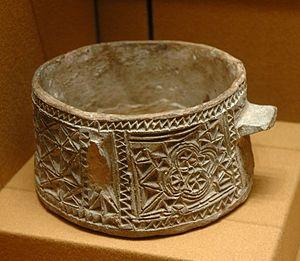
Pot, œuvre abasside.
Le champlevé est une technique de travail de l'émail utilisée dans les arts décoratifs. Elle consiste à ôter un peu de matière pour y incruster de l'émail.
La céramique, considérée comme un « art mineur » en Europe, est l'un des médias artistiques les plus utilisés dans les arts de l'Islam à toutes les époques et dans toutes les régions.